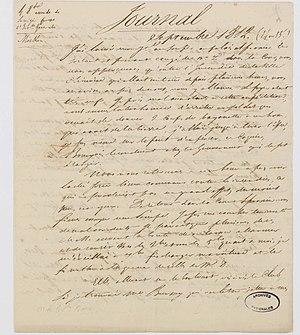
Lettre de Stendhal à sa sœur, Pauline Périer, datée de Moscou, 4
Henri Beyle, plus connu sous le pseudonyme de Stendhal, né le 23 janvier 1783 à Grenoble et mort d'apoplexie le 23 mars 1842 dans le 2ᵉ arrondissement de Paris, est un écrivain français, connu en particulier pour ses romans Le Rouge et le Noir et La Chartreuse de Parme.